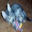
Label: cat